Hougang MRT station

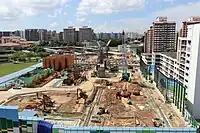
Construction site of Hougang MRT station on the CRL.

On 25 January 2019, the LTA announced that Hougang station would interchange with the proposed Cross Island Line (CRL). The station will be constructed as part of Phase 1 (CRL1), which will consist of 12 stations between Aviation Park and Bright Hill. CRL1 was expected to be completed in 2029. However, the restrictions imposed on construction works due to the COVID-19 pandemic led to delays and the CRL1 completion date was pushed by one year to 2030.